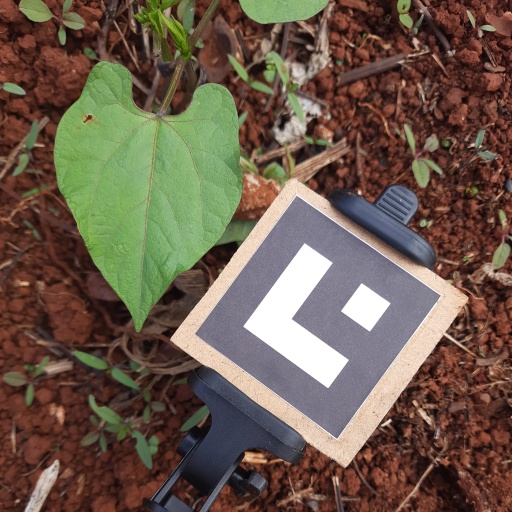
Observations: wavy surface, eating holes in the center, under cloudy sky